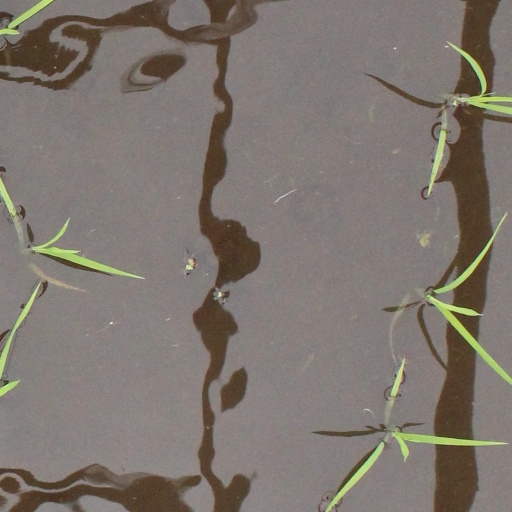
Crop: rice